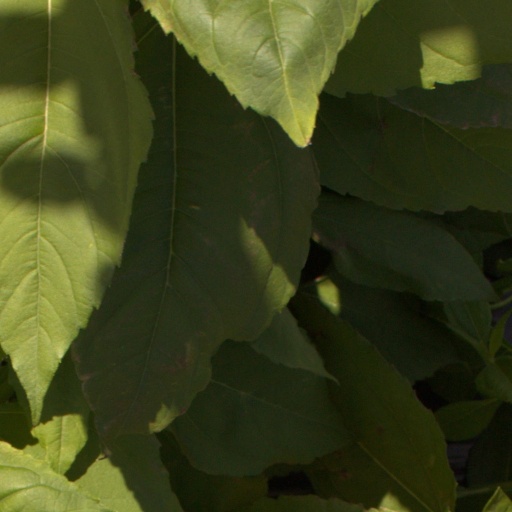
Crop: Jerusalem artichoke